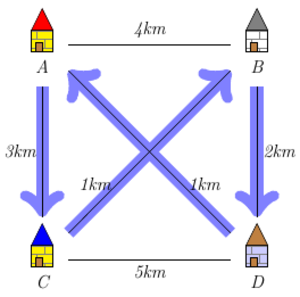
Problème du voyageur de commerce ː solution optimale
En informatique, le problème du voyageur de commerce, ou problème du commis voyageur, est un problème d'optimisation qui, étant donné une liste de villes, et des distances entre toutes les paires de villes, détermine un plus court chemin qui visite chaque ville une et une seule fois et qui termine dans la ville de départ.